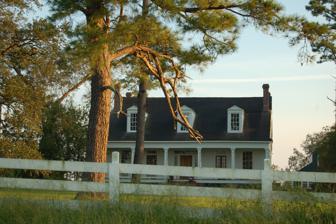
Building: Audubon Plantation
Country: United States of America
Year built: 1850
Historic house in Louisiana, United States United States historic place Audubon Plantation House U.S. National Register of Historic Places Show map of Louisiana Show map of the United States Location 21371 Hoo Shoo Too Road, Baton Rouge, Louisiana Coordinates 30°21′05″N 90°57′20″W / 30.35134°N 90.95549°W / 30.35134; -90.95549 Area 2.25 acres (0.91 ha) Built c.1850 Architectural style Greek Revival NRHP reference No. 87000729 Added to NRHP May 14, 1987 The Audubon Plantation is a Southern plantation with a historic mansion located at 21371 Hoo Shoo Too Road, Baton Rouge, Louisiana . The house was completed in c.1850 but origins of Audubon plantation remains quite obscure. A reference to Audubon can be found in the Statement of the Sugar Crop for  1892. At that time the plantation owner was Octavius Bullion, while the mansion was rented to Dixon family. The house was listed on the National Register of Historic Places on May 14, 1987. See also National Register of Historic Places listings in East Baton Rouge Parish, Louisiana References